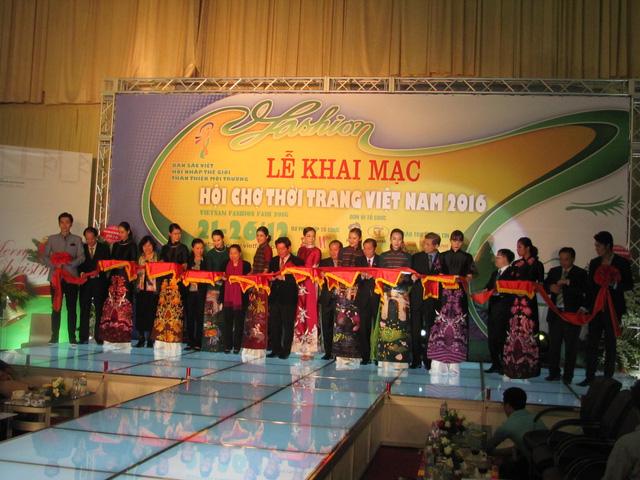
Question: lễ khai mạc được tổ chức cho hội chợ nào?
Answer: hội chợ thời trang việt nam